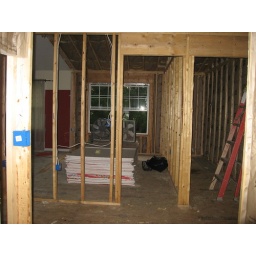
Standing in the dormer window looking into the bedroom extension.